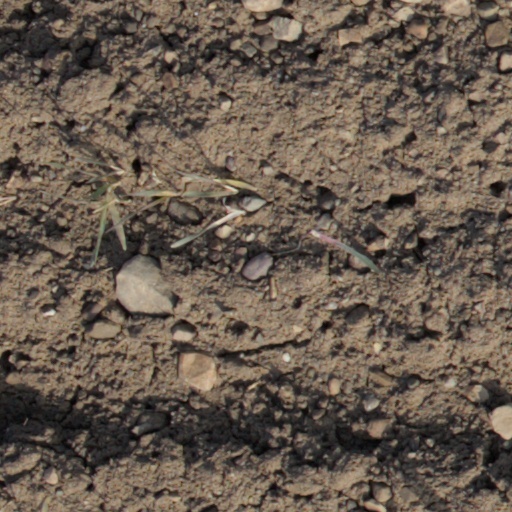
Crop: wheat